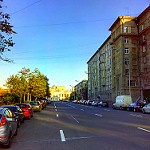
Label: non_damage_buildings_street